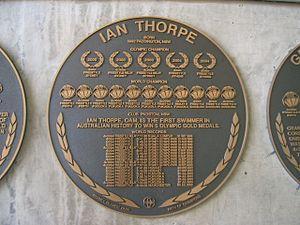
Ian James Thorpe, médaillé de l'ordre d'Australie, né le 13 octobre 1982 à Sydney, est un nageur australien. Il est, avec cinq titres olympiques, l'Australien ayant remporté le plus de médailles d'or olympiques. De plus, ses onze médailles d'or aux championnats du monde en font le deuxième nageur le plus titré dans cette compétition, derrière l'Américain Michael Phelps. Surnommé « Thorpedo » en anglais ou la « torpille » en français, il est l'un des deux nageurs à avoir reçu à quatre reprises le titre de nageur de l'année, récompense décernée par le mensuel américain Swimming World Magazine et fut nommé nageur australien de l'année de 1999 à 2003. Ses exploits sportifs, sa générosité caritative et son image intègre ont fait de lui le sportif le plus populaire d'Australie, un succès qui se traduit en 2000 lorsqu'il est officiellement nommé Australien de l'année.